Nieuport 28

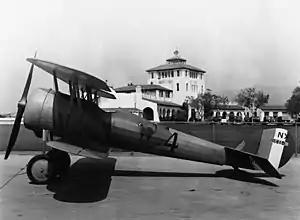
Garland-Lincoln LF-1

In the early 1930s, as the supply of original Nieuport 28s diminished, the Garland-Lincoln LF-1 (Lincoln-Flagg-1) was built in Glendale, California specifically to represent a generic World War I fighter for movie stunt work. While very similar in general appearance, the LF-1 was shorter than a genuine "28", had a steel tube framework, a one-piece upper wing without dihedral, and was fitted with a more powerful Wright J-4-B radial engine. A Garland-Lincoln LF-1 (N12237) was featured in "Hell in the Heavens" (1934), "Dawn Patrol" (mixed in with authentic Nieuport 28s) (1938), and "Men with Wings" (1938). It was later used by Frank Tallman and Paul Mantz for other film and television work.